Gurdwara Darbar Sahib Kartarpur

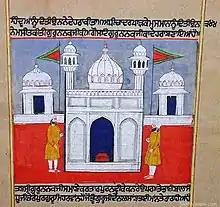
"Death of Guru Nanak" from an Illustrated Janamsakhi manuscript. Punjab, late 18th century - early 19th century

The gurdwara was built to commemorate the site where Guru Nanak, the founder of Sikhism, settled after his missionary work and did farming. Guru Nanak founded the Kartarpur town by Ravi River in 1504, plowing the fields and setting up a community kitchen, or Langar. He assembled a Sikh commune there, and lived for 18 years until his death on 22 September 1539. The gurdwara is built where Guru Nanak is said to have died. It is therefore the second holiest site of the Sikh religion after Gurdwara Janam Asthan – the birthplace of Guru Nanak located in Nankana Sahib, Pakistan.